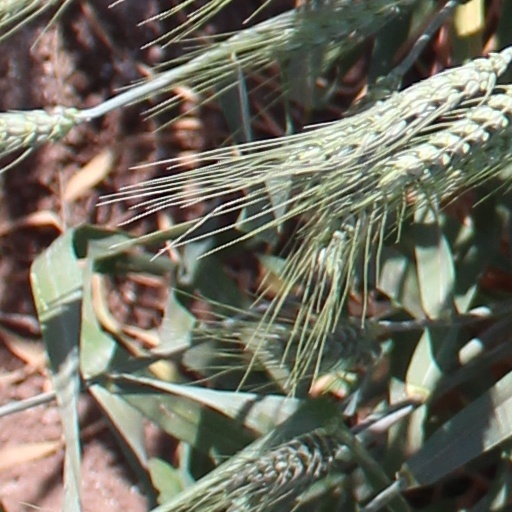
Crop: wheat